History of water supply and sanitation

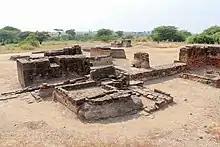
The bathroom-toilet structure of the ruler's house, on Lothal's acropolis

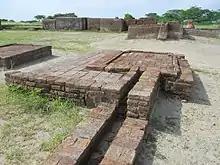
Bathing platform and communal drain, Lothal's acropolis,

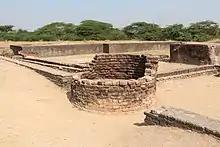
Well, and drain, Lothal's acropolis,

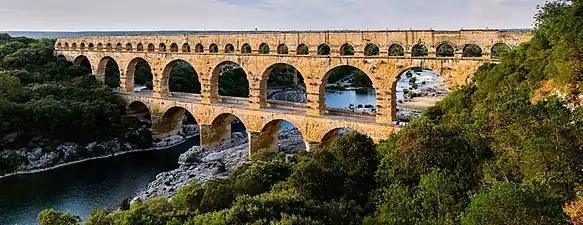
Pont du Gard, a Roman aqueduct in France

The Indus Valley civilization in Asia shows early evidence of public water supply and sanitation. The system the Indus developed and managed included a number of advanced features. An exceptional example is the Indus city of Lothal. In Lothal, the ruler's house had their own private bathing platform and latrine, which was connected to an open street drain that discharged into the towns dock. A number of the other houses of the acropolis had burnished brick bathing platforms, that drained into a covered brick sewer, held together with a gypsum-based mortar, that ran to a soak pit outside the towns walls, while the lower town offered soak jars (large buried urns, with a hole in the bottom to permit liquids to drain), the latter of which were regularly emptied and cleaned. Water was supplied from two wells in the town, one in the acropolis, and the other on the edge of the dock.